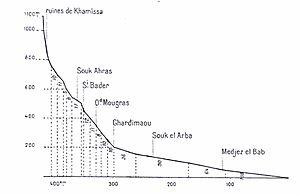
La Medjerda, également orthographiée Medjerdah ou Majerda, est un oued dont la source est située en Algérie et dont le lit est principalement sur le territoire de la Tunisie. Il se caractérise par un écoulement permanent sur l'ensemble de son cours, ce qui lui donne le profil d'un fleuve. Ce fleuve était appelé Bagrada ou Macar dans l'Antiquité.